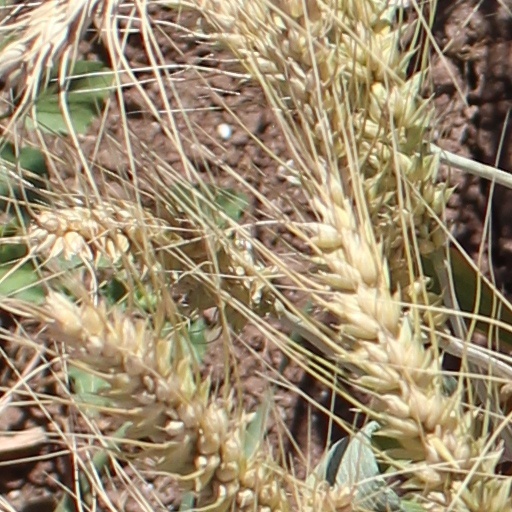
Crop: wheat